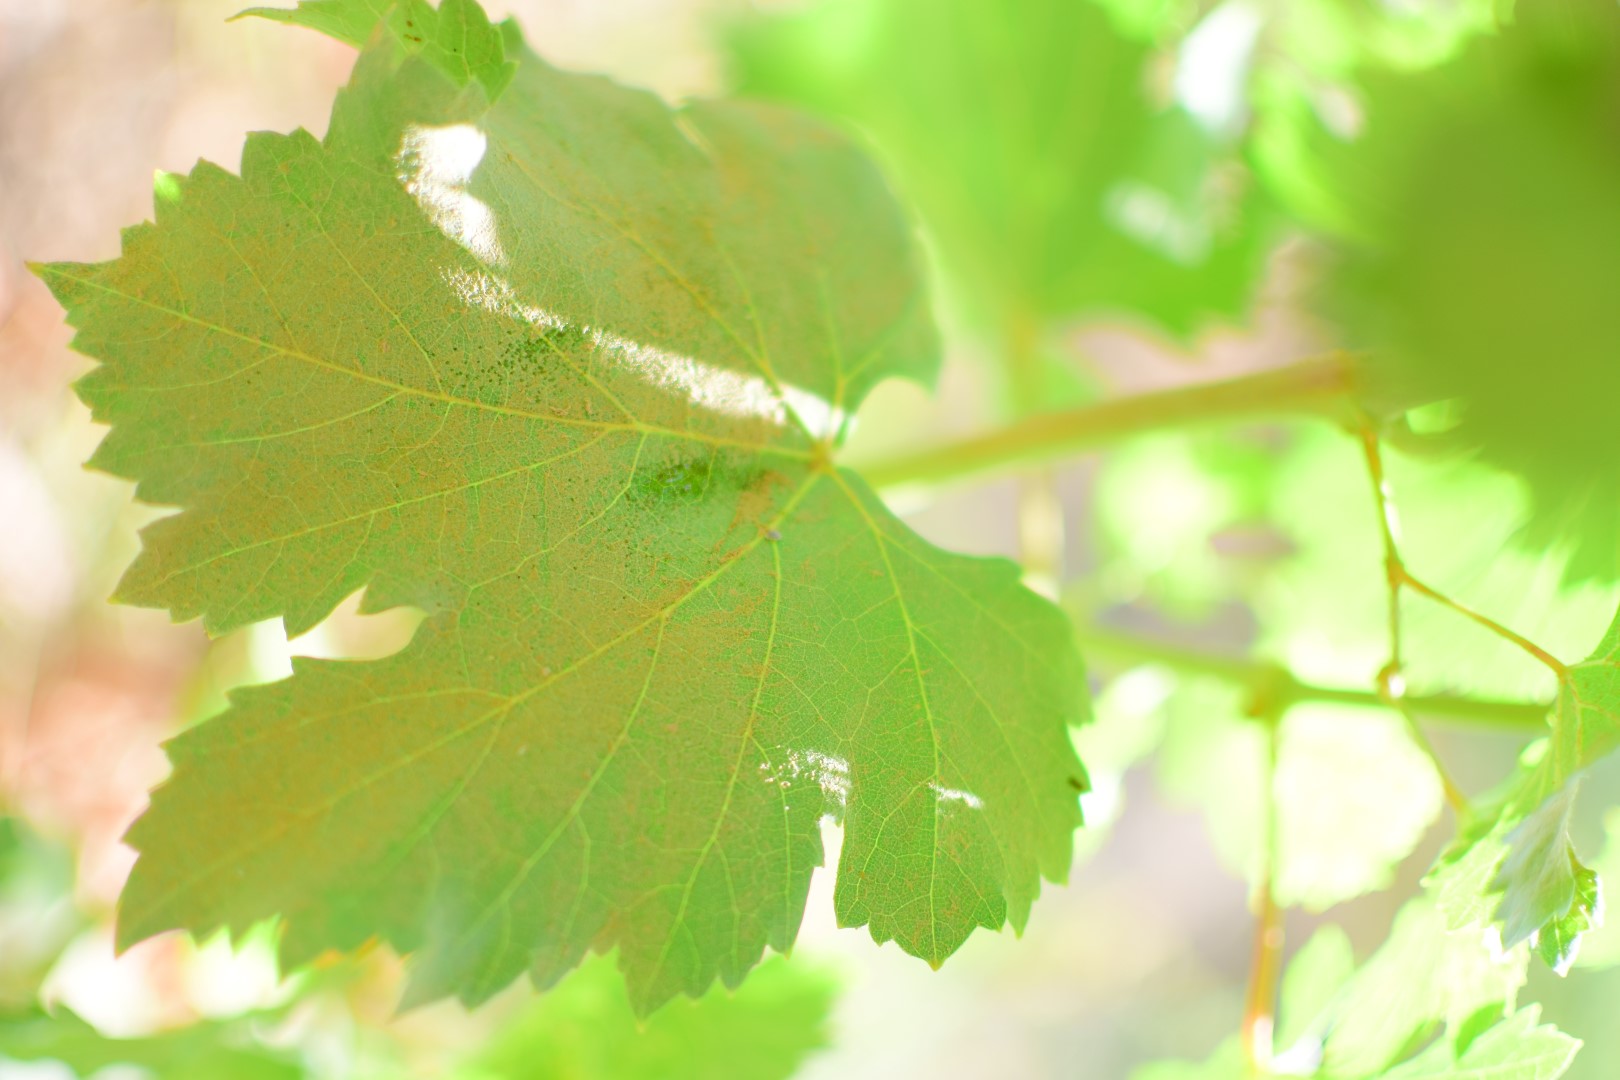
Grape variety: Shdah